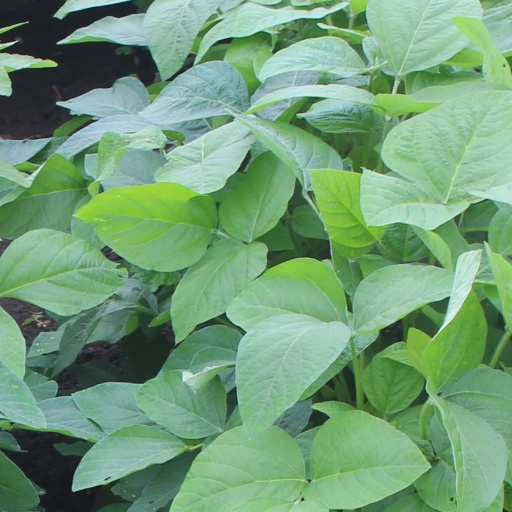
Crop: soybean